37th Training Wing

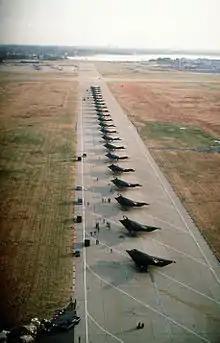
F-117A aircraft from the 37th Tactical Fighter Wing at Langley AFB, Virginia, prior to being deployed to Saudi Arabia for Operation Desert Shield

Less than a year after the wing saw combat in Panama, in response to the Iraqi invasion of Kuwait on 2 August 1990, the 415th Squadron deployed to King Khalid International Airport, Saudi Arabia on 19 August to provide air defense over the Saudi capital of Riyadh.